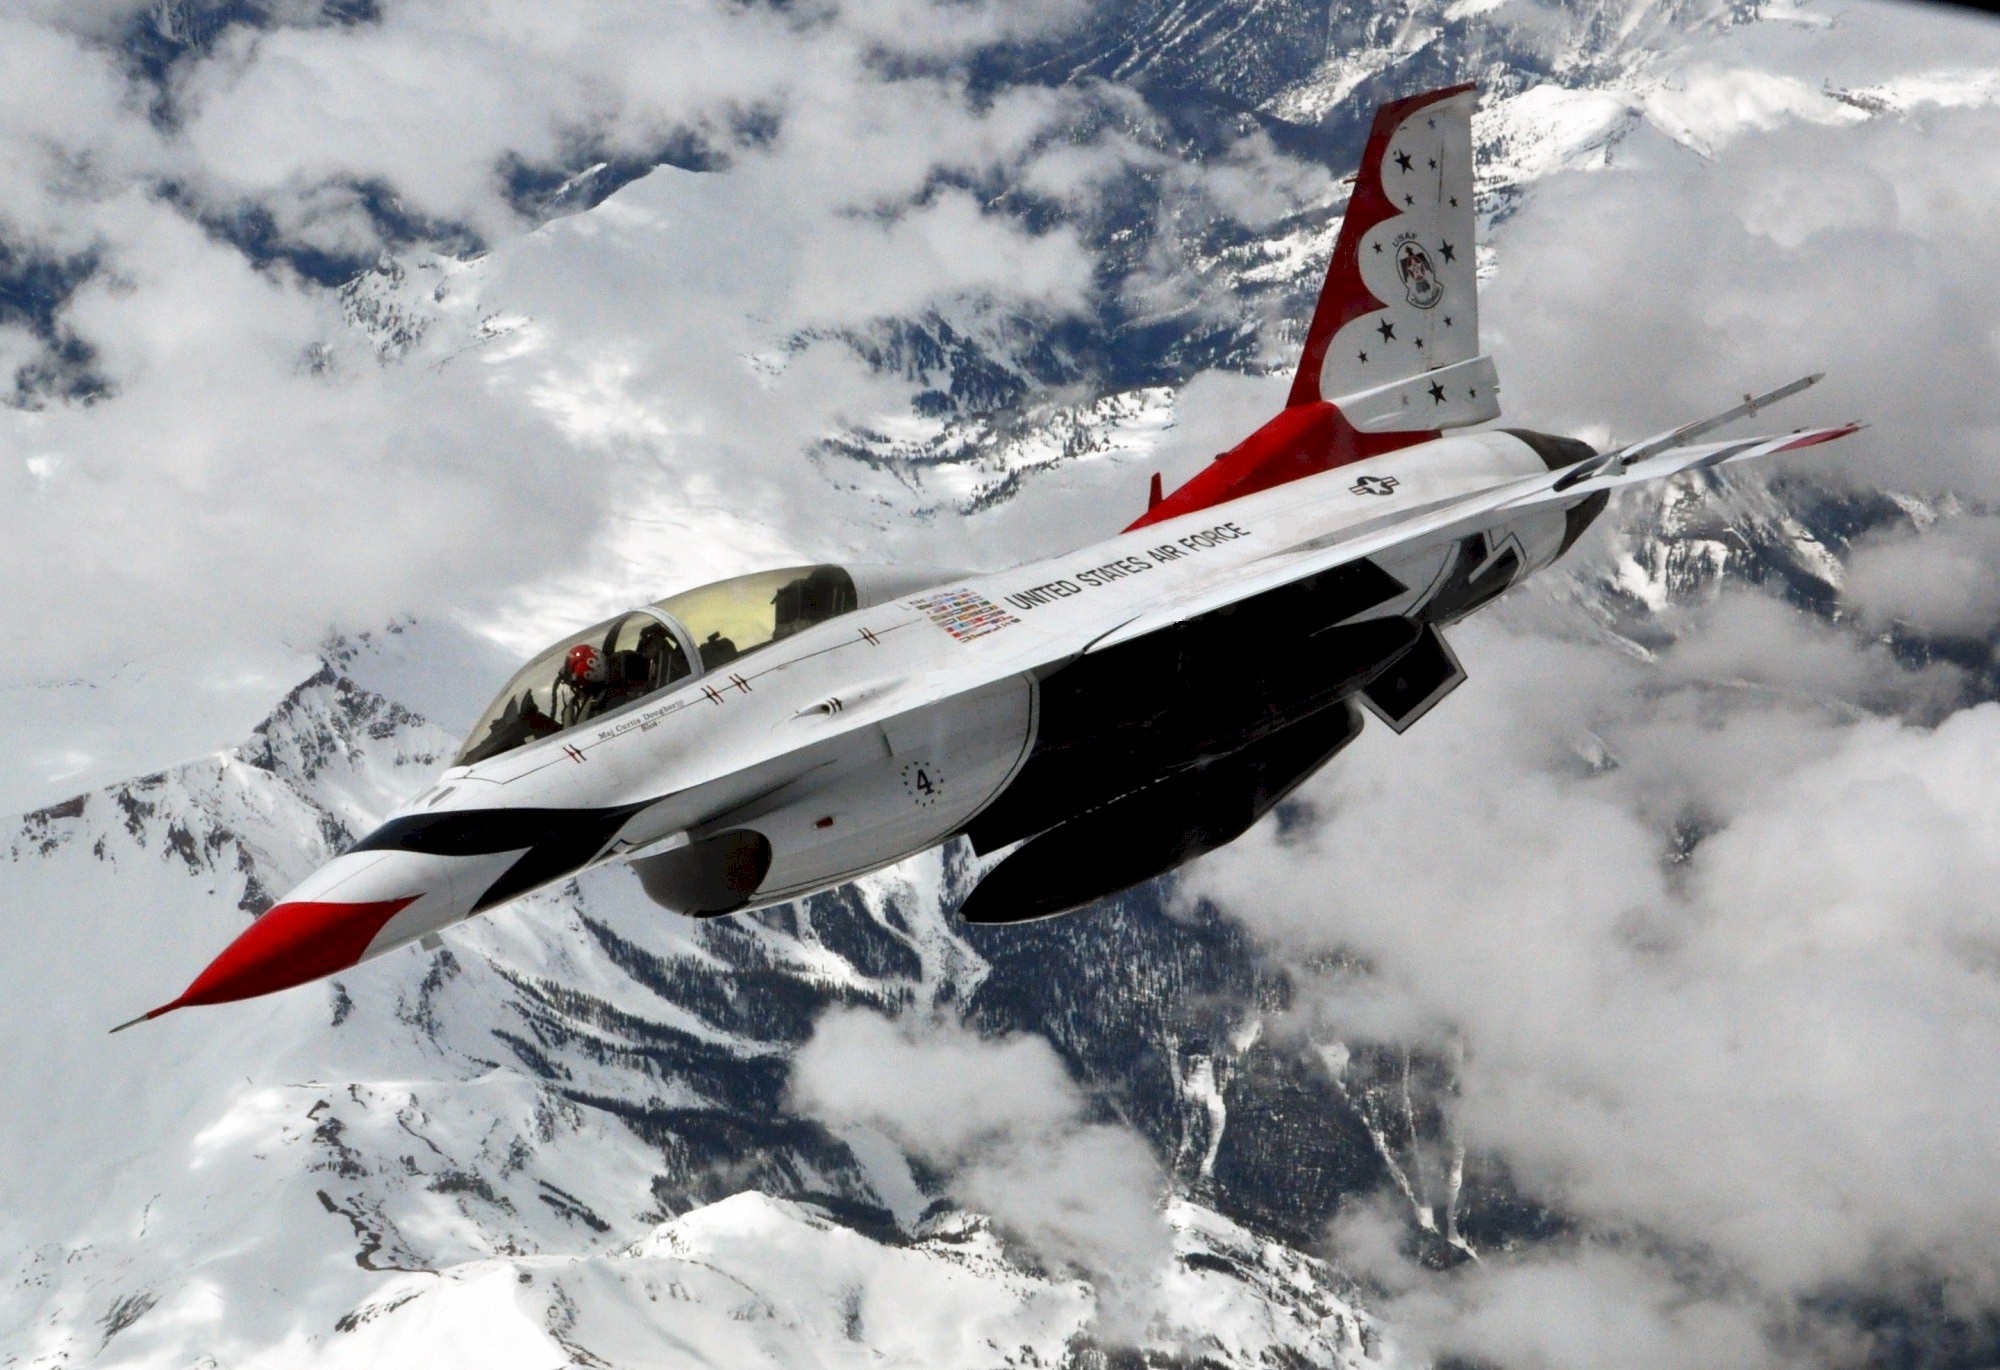
flying, airplane, plane, aircraft, military, jet, vehicle, aviation, flight, usa, teamwork, fast, thunderbirds, acrobatic, air show, air force, jet aircraft, fighter aircraft, military aircraft, aerial demonstrations, atmosphere of earth